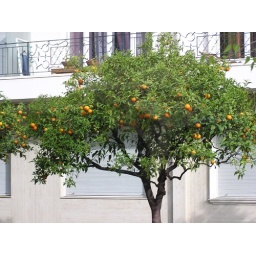
orange tree in Nice